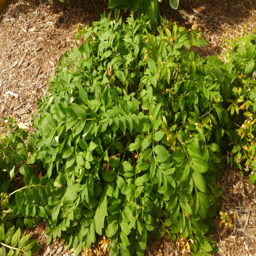
person leaves on low - growing , spreading plant , have leaflets opposite each other .